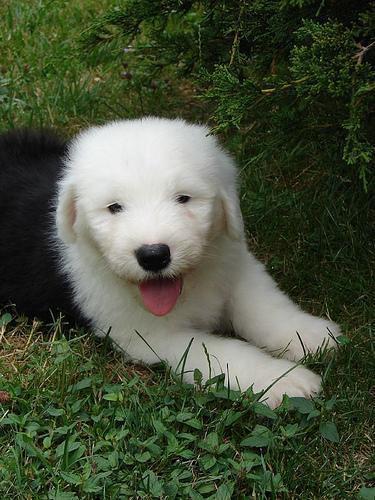
Old_English_sheepdog